Palazzo della Compagnia dell'Arte dei Brentatori, Bologna

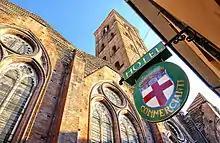
Hotel Commercianti in Bologna

The Palazzo della Compagnia dell'Arte dei Brentatori is a medieval palace located on Via de' Pignattari #11, starting at the Piazza Maggiore and running alongside the basilica church of San Petronio. It presently functions as the "Hotel Commercianti", and a hotel at the site has existed for over a century.